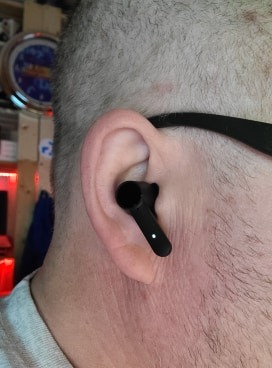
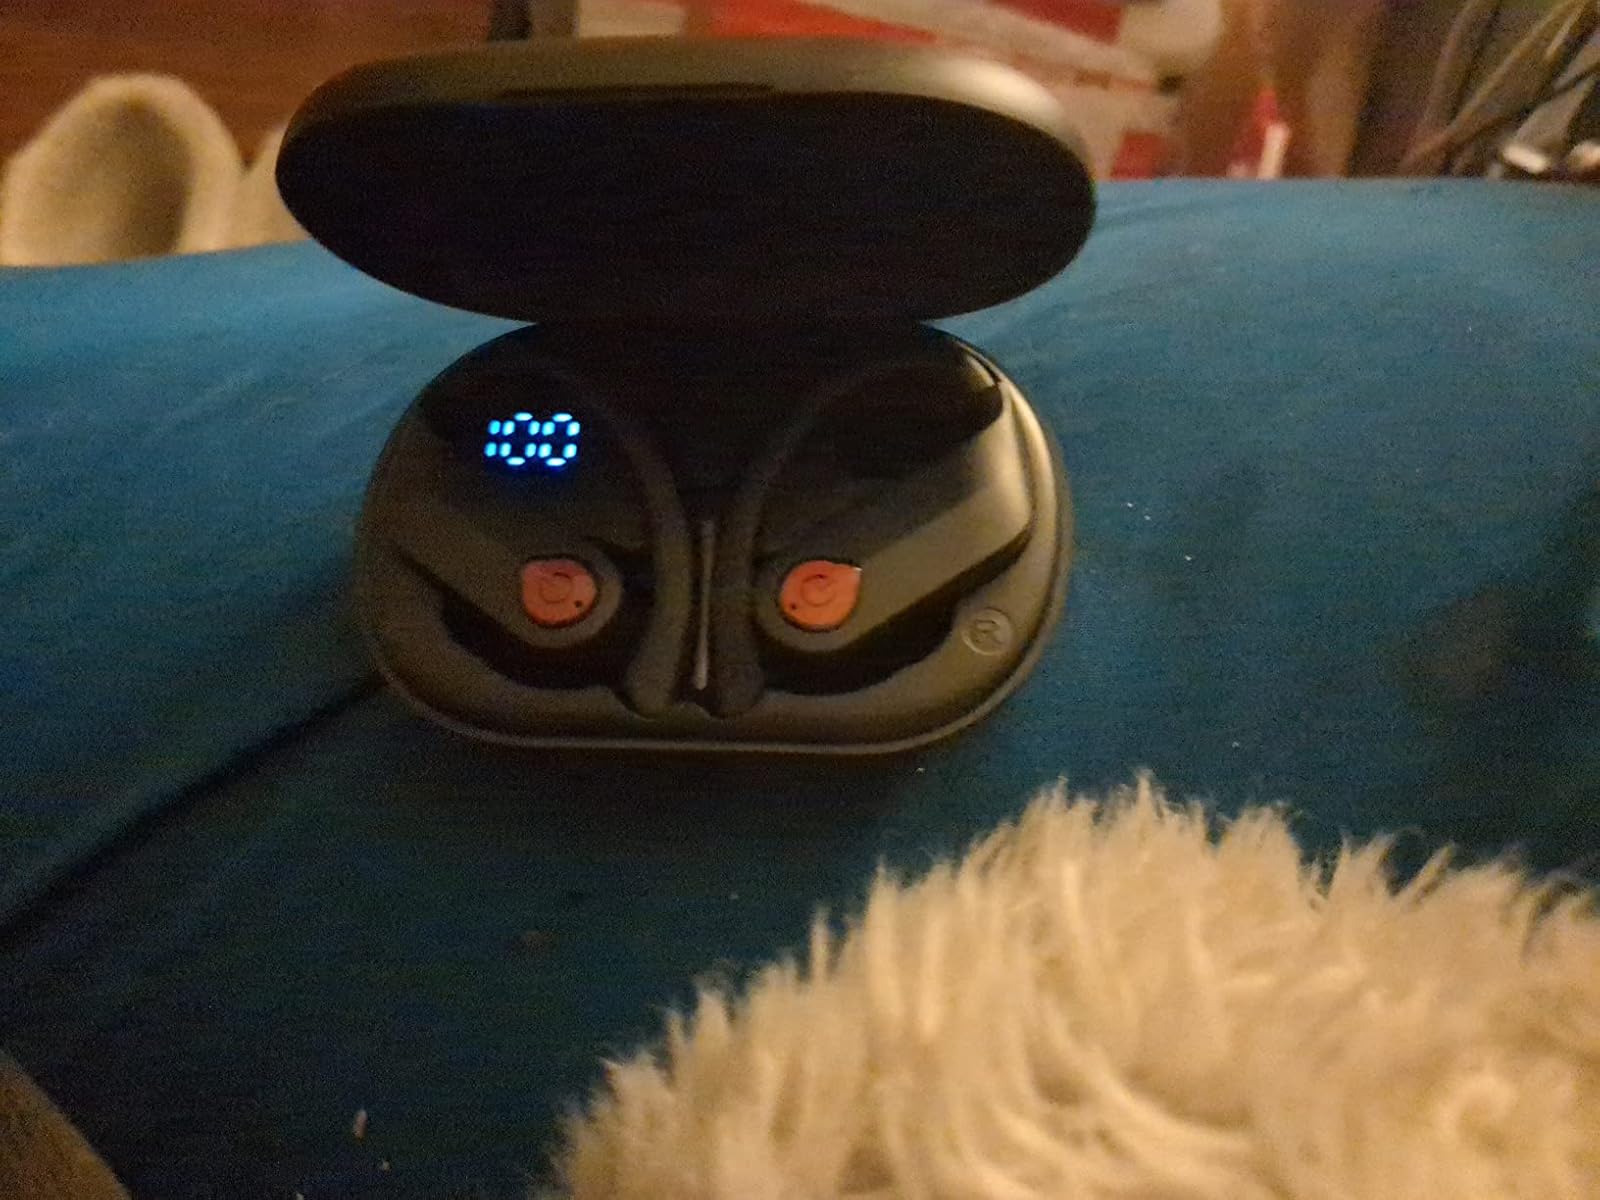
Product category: earbuds
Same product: no